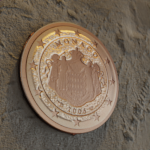
Coin value: 5cents
Country: mo
Edition: 2006